The Lady Eve

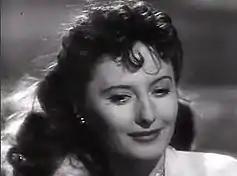
Barbara Stanwyck from a trailer for "The Lady Eve"

Production took place from October 21 to December 5, 1940. According to Donald Spoto in "Madcap: The Life of Preston Sturges", Sturges "... invariably paraded on [the] set with a colorful beret or a felt cap with a feather protruding, a white cashmere scarf blowing gaily round his neck and a print shirt in loud hues ... the reason for the peculiar outfits, he told visitors, was that they facilitated crew members finding him amid the crowds of actors, technicians, and the public." Stanwyck compared Sturges' set to "a carnival". In his biography of Stanwyck, author Axel Madsen wrote, "The set was so ebullient that instead of going to their trailers between setups, the players relaxed in canvas chairs with their sparkling director, listening to his fascinating stories or going over their lines with him. To get into mood for Barbara's bedroom scene, Sturges wore a bathrobe."